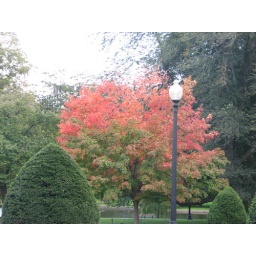
bright red tree in Boston Public Garden